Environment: real
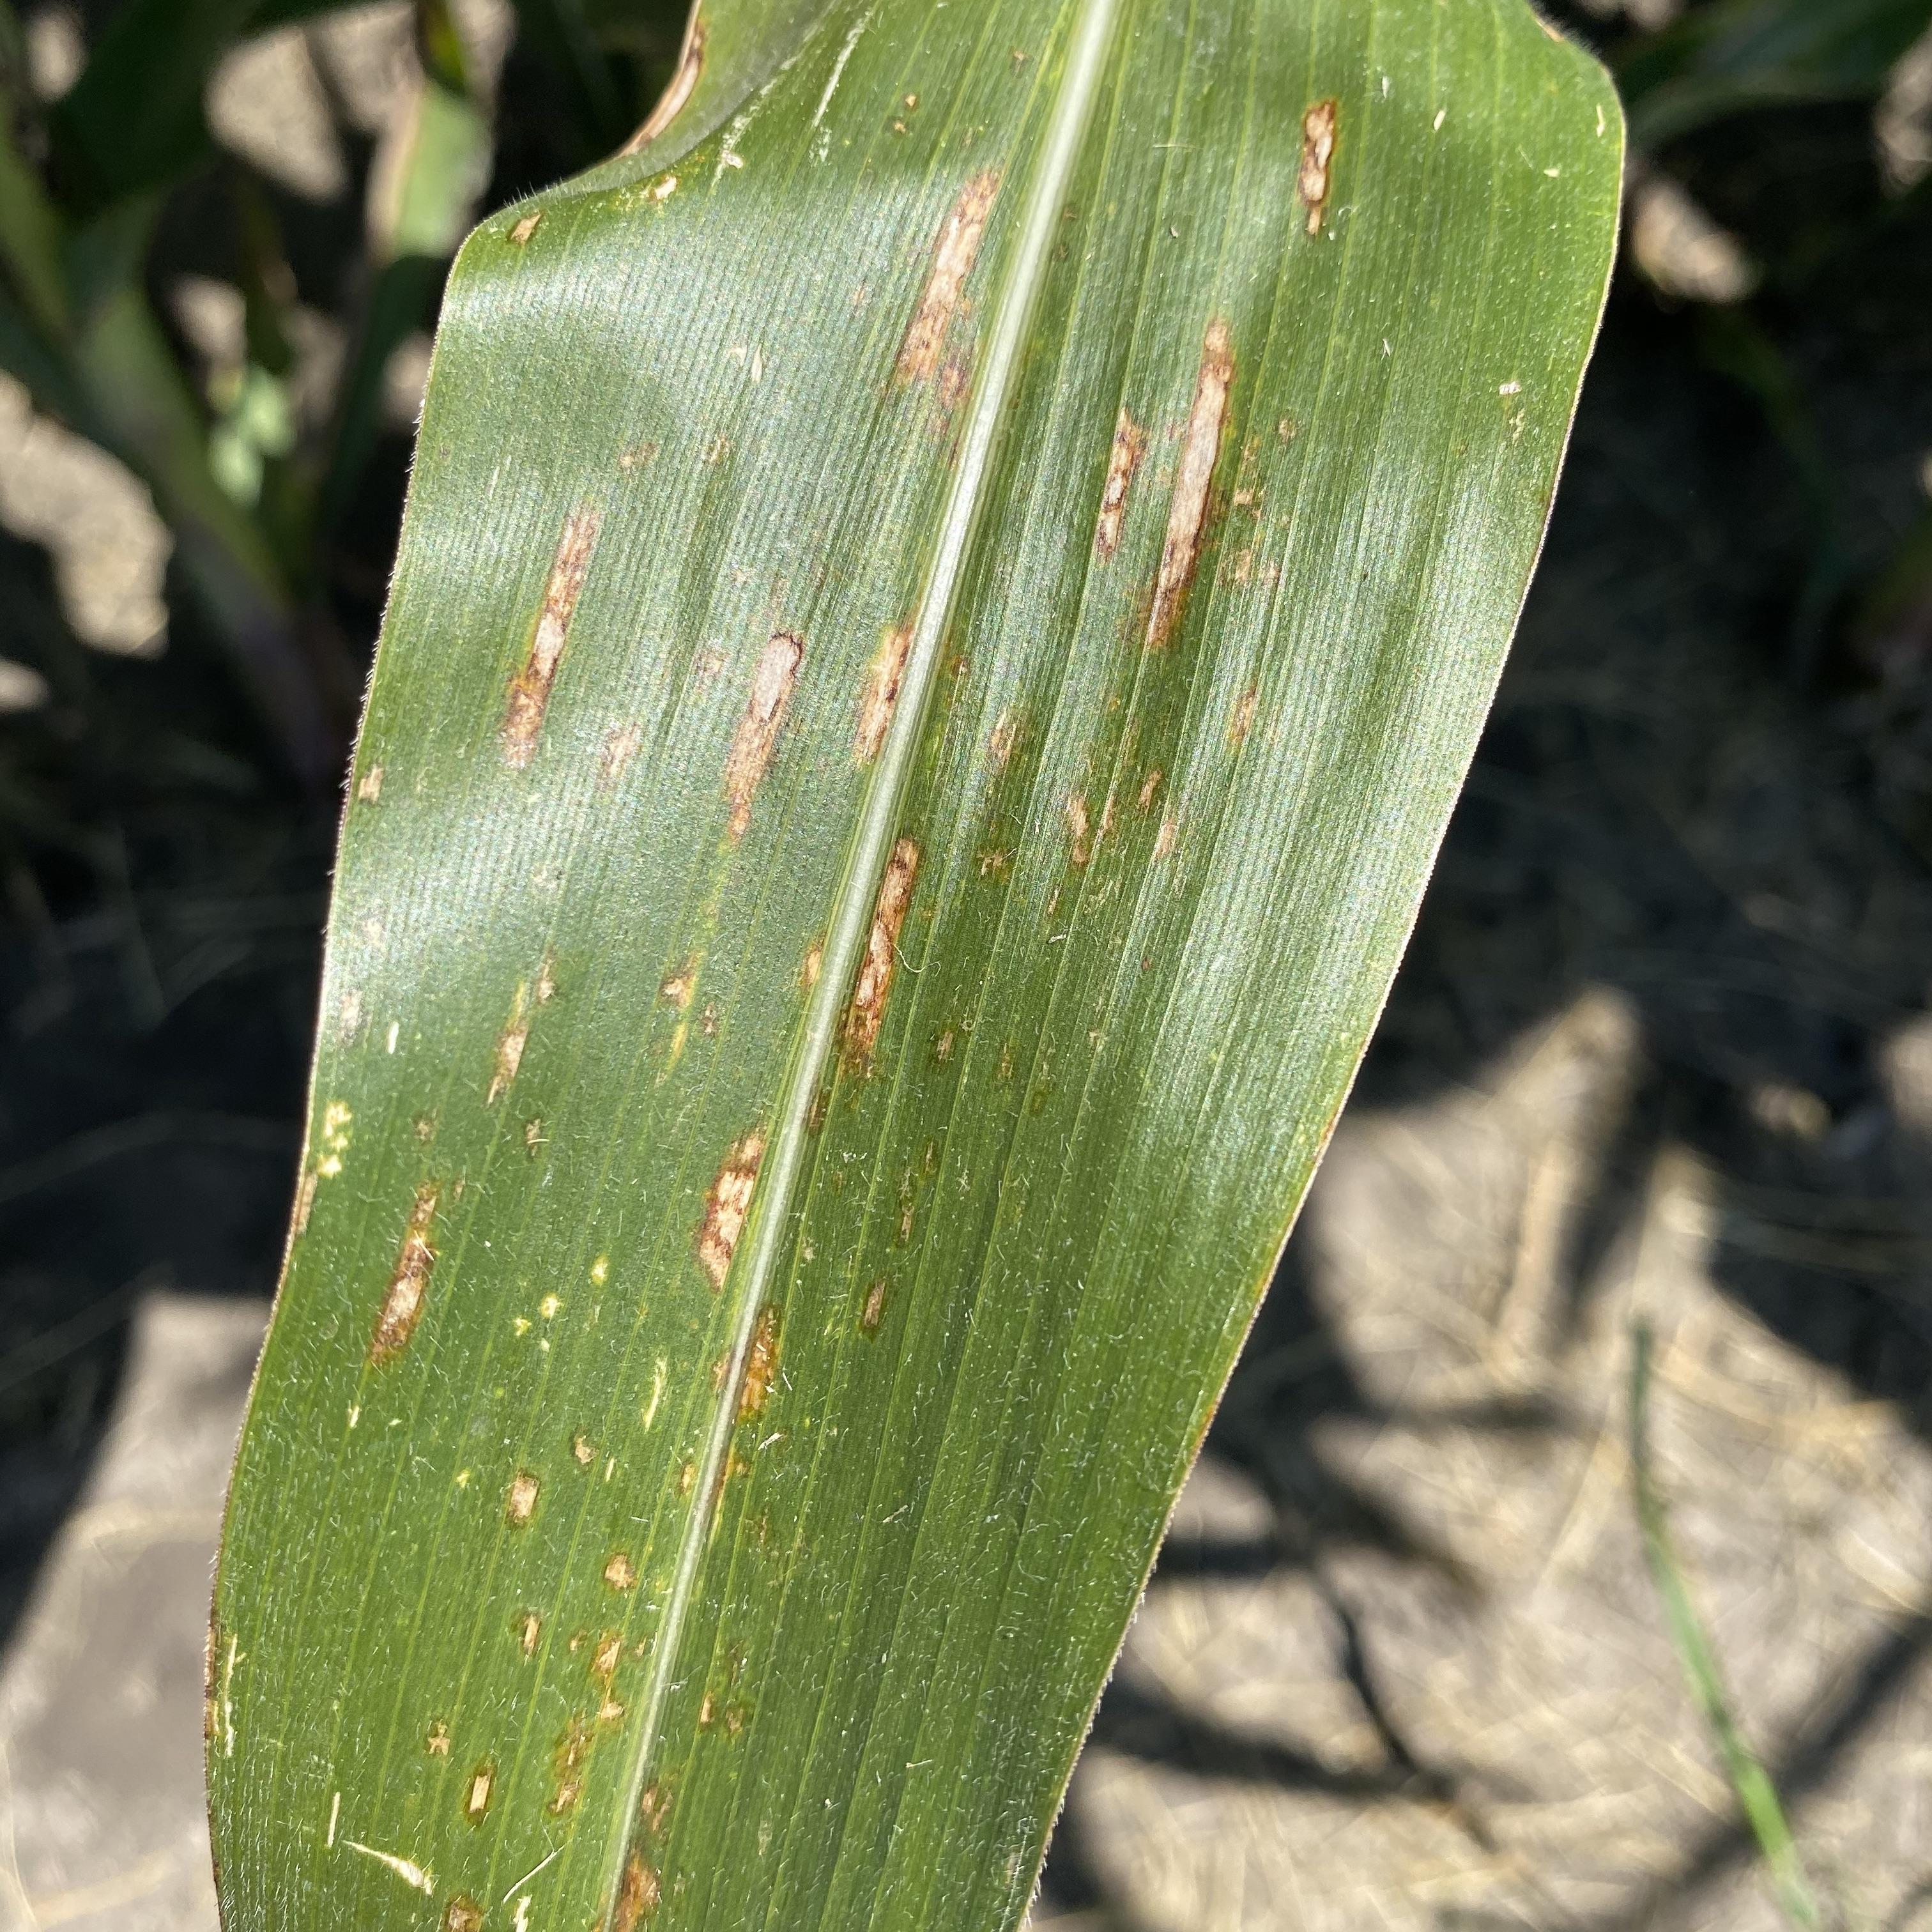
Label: gray_leaf_spot